Uthiripookkal

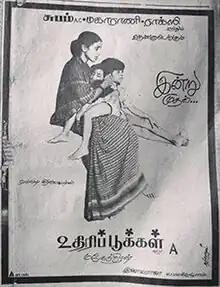
Theatrical release poster

Uthiripookkal is a 1979 Indian Tamil-language drama film, written and directed by Mahendran. Based on the short story "Chitrannai" by Pudhumaipithan, it stars Vijayan, Ashwini and Madhu Malini. The film focuses on a sadistic man who makes life miserable for everyone in his village, including his wife and children.